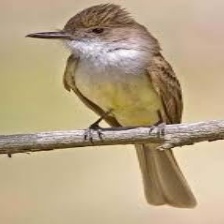
Species: NORTHERN BEARDLESS TYRANNULET
Scientific name: CAMPTOSTOMA IMBERBE